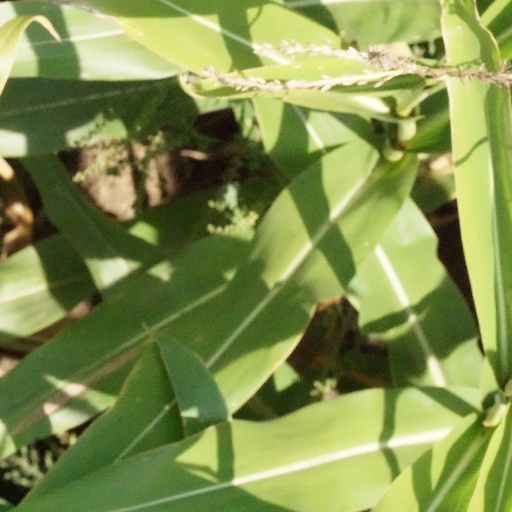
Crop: maize; corn